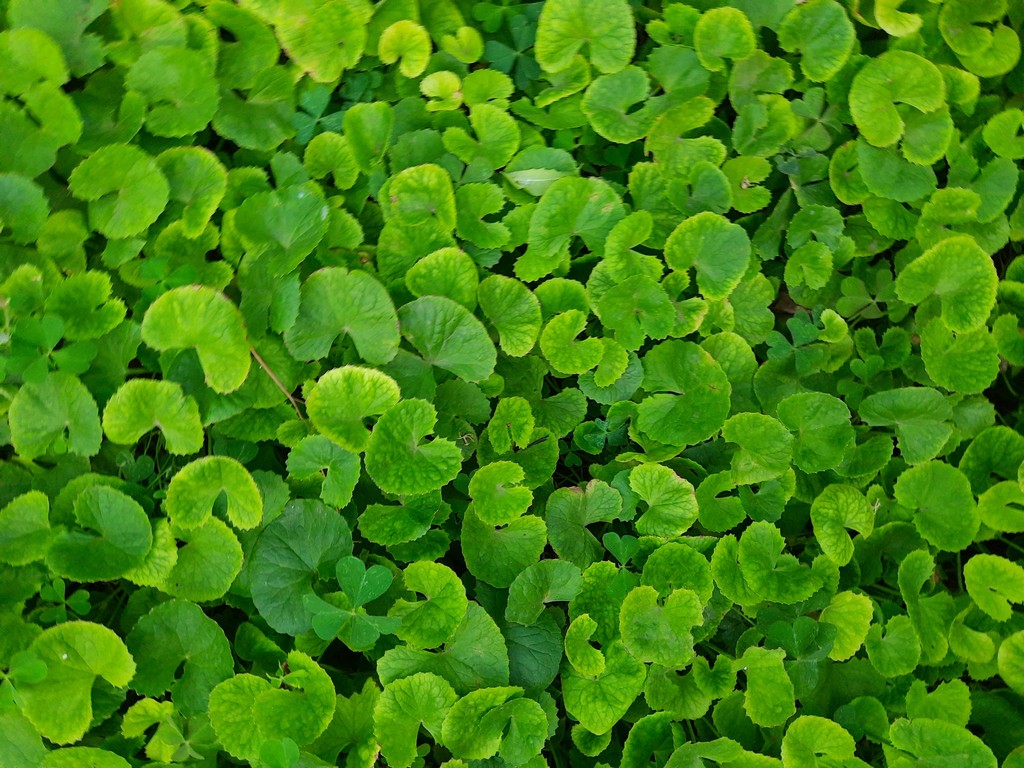
Label: Healthy